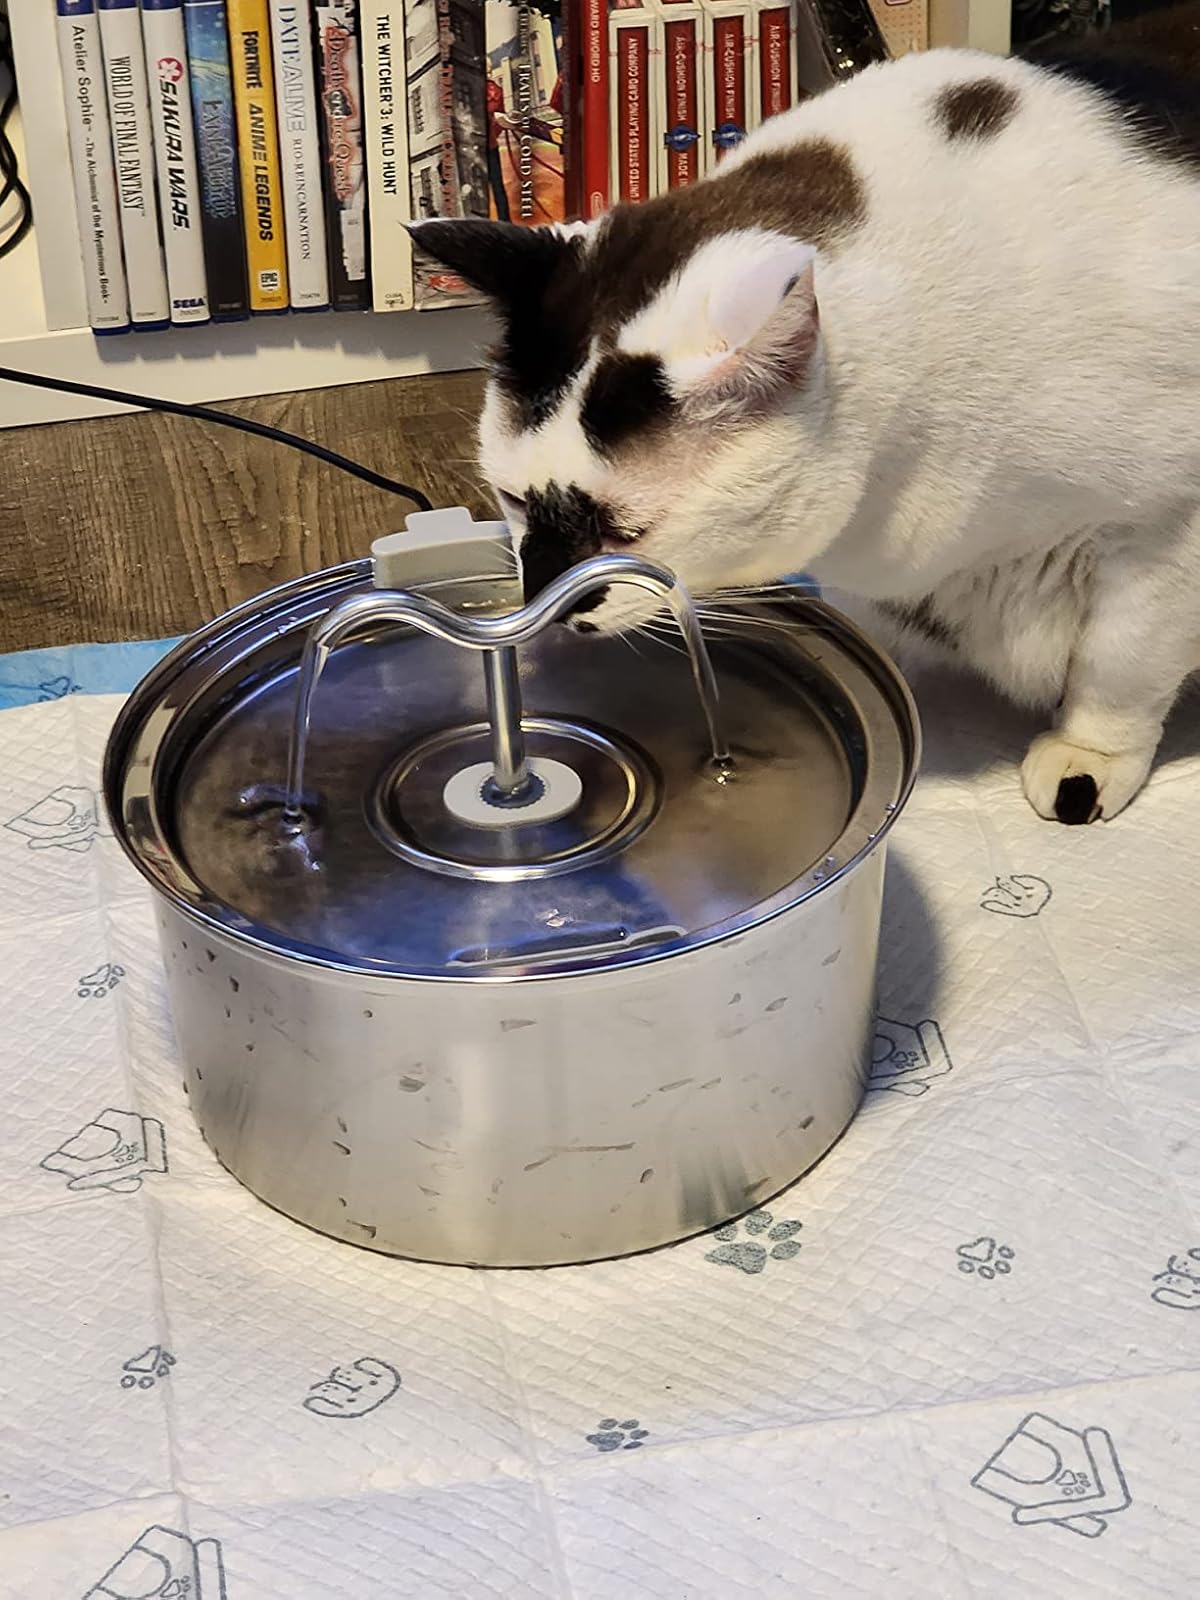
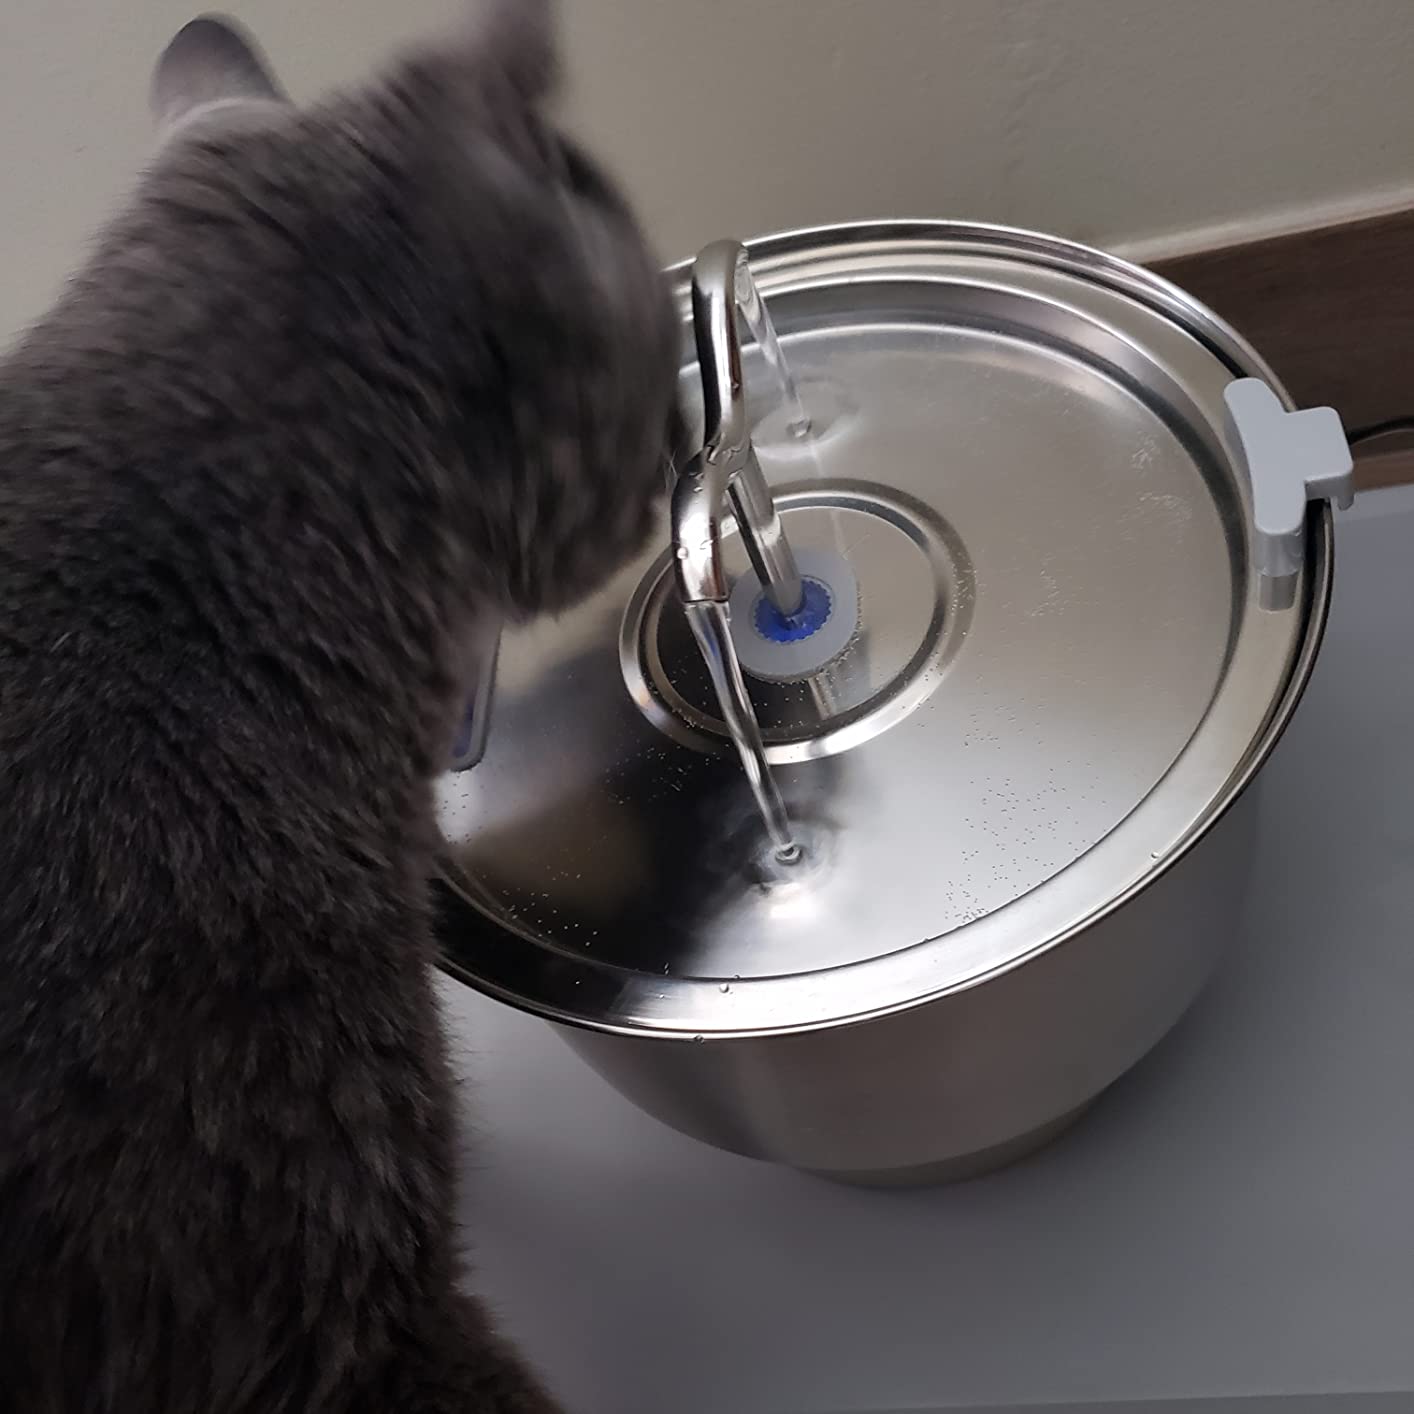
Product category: items_bowl
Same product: yes